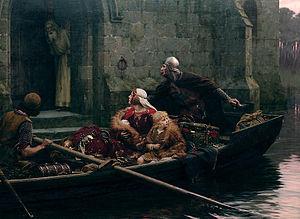
Edmund Blair Leighton est un peintre anglais.